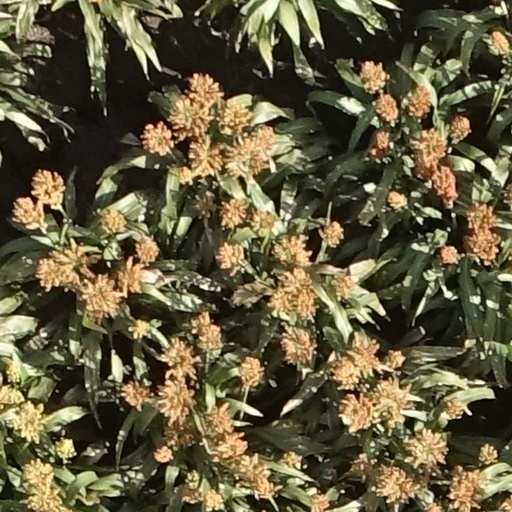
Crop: sorghum